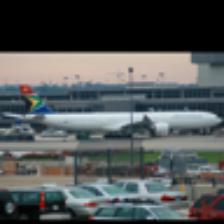
Label: NonHuman